History of Zanzibar

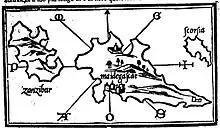
Zanzibar (left) in the 1528 "Isolario" by Benedetto Bordone

Zanzibar has been inhabited, perhaps not continuously, since the Paleolithic period. A 2005 excavation at Kuumbi Cave in southeastern Zanzibar found heavy duty stone tools that showed occupation of the site at least 22,000 years ago. Archaeological discoveries of a limestone cave used radiocarbon techniques to prove more recent occupation, from around 2800 BC to the year 1 AD (Chami 2006). Traces of the communities include objects such as glass beads from around the Indian Ocean. It is a suggestion of early trans-oceanic trade networks, although some writers have expressed doubt about this possibility.